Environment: lab
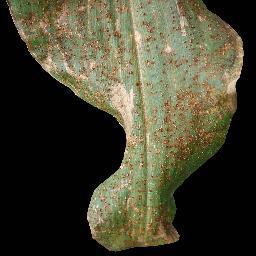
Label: common_rust